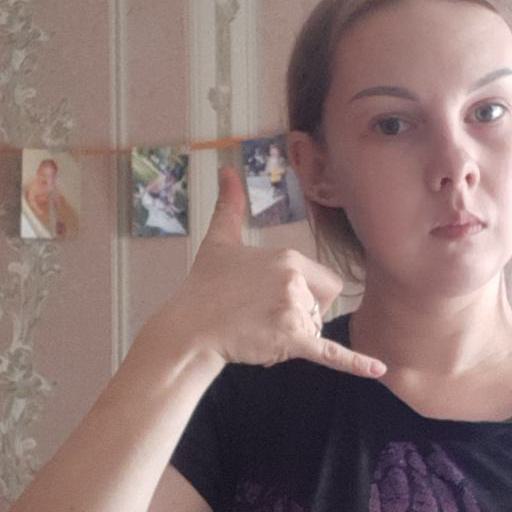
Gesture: call